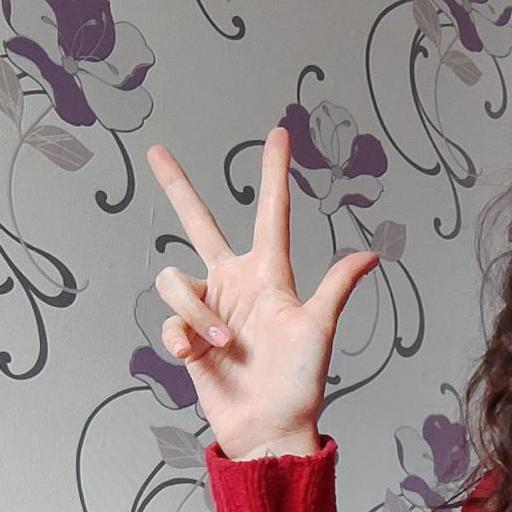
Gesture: three2